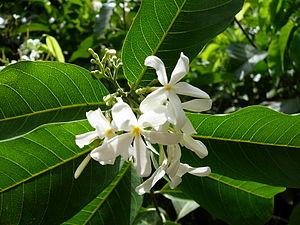
Les Rauvolfioideae sont une sous-famille de plantes de la famille des Apocynaceae. Cette sous-famille a été décrite en 1834 par le botaniste Vincenz Franz Kosteletzky.
Saba est un genre de plante de la famille Apocynaceae décrite comme genre dès 1849. Les espèces de ce genre sont originaires de Madagascar, des Comores, et de la partie tropicale de l'Afrique.